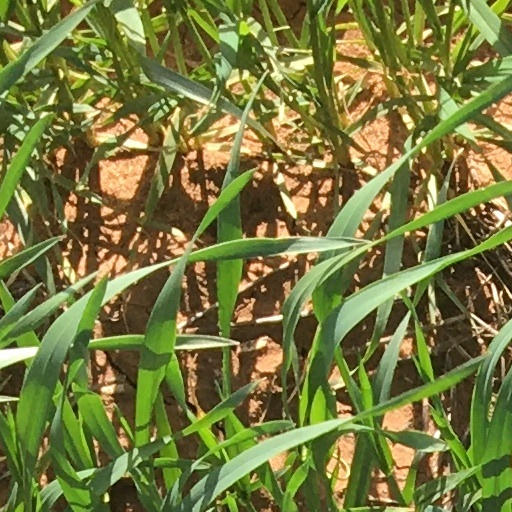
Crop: wheat